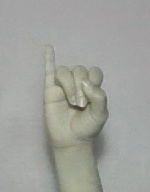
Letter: meem